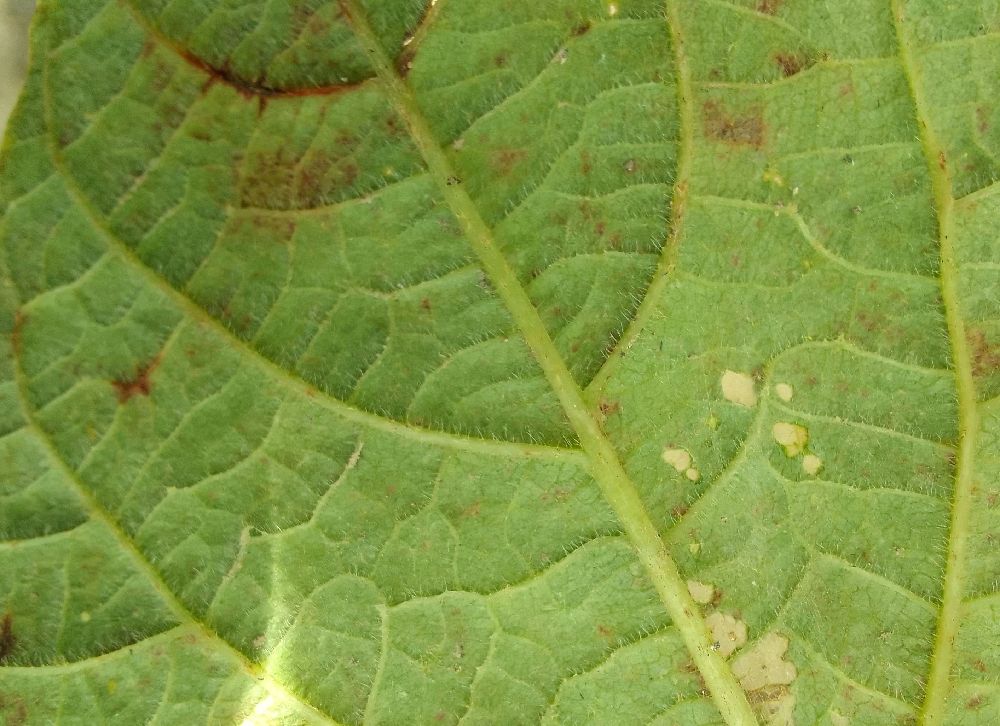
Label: anthracnose